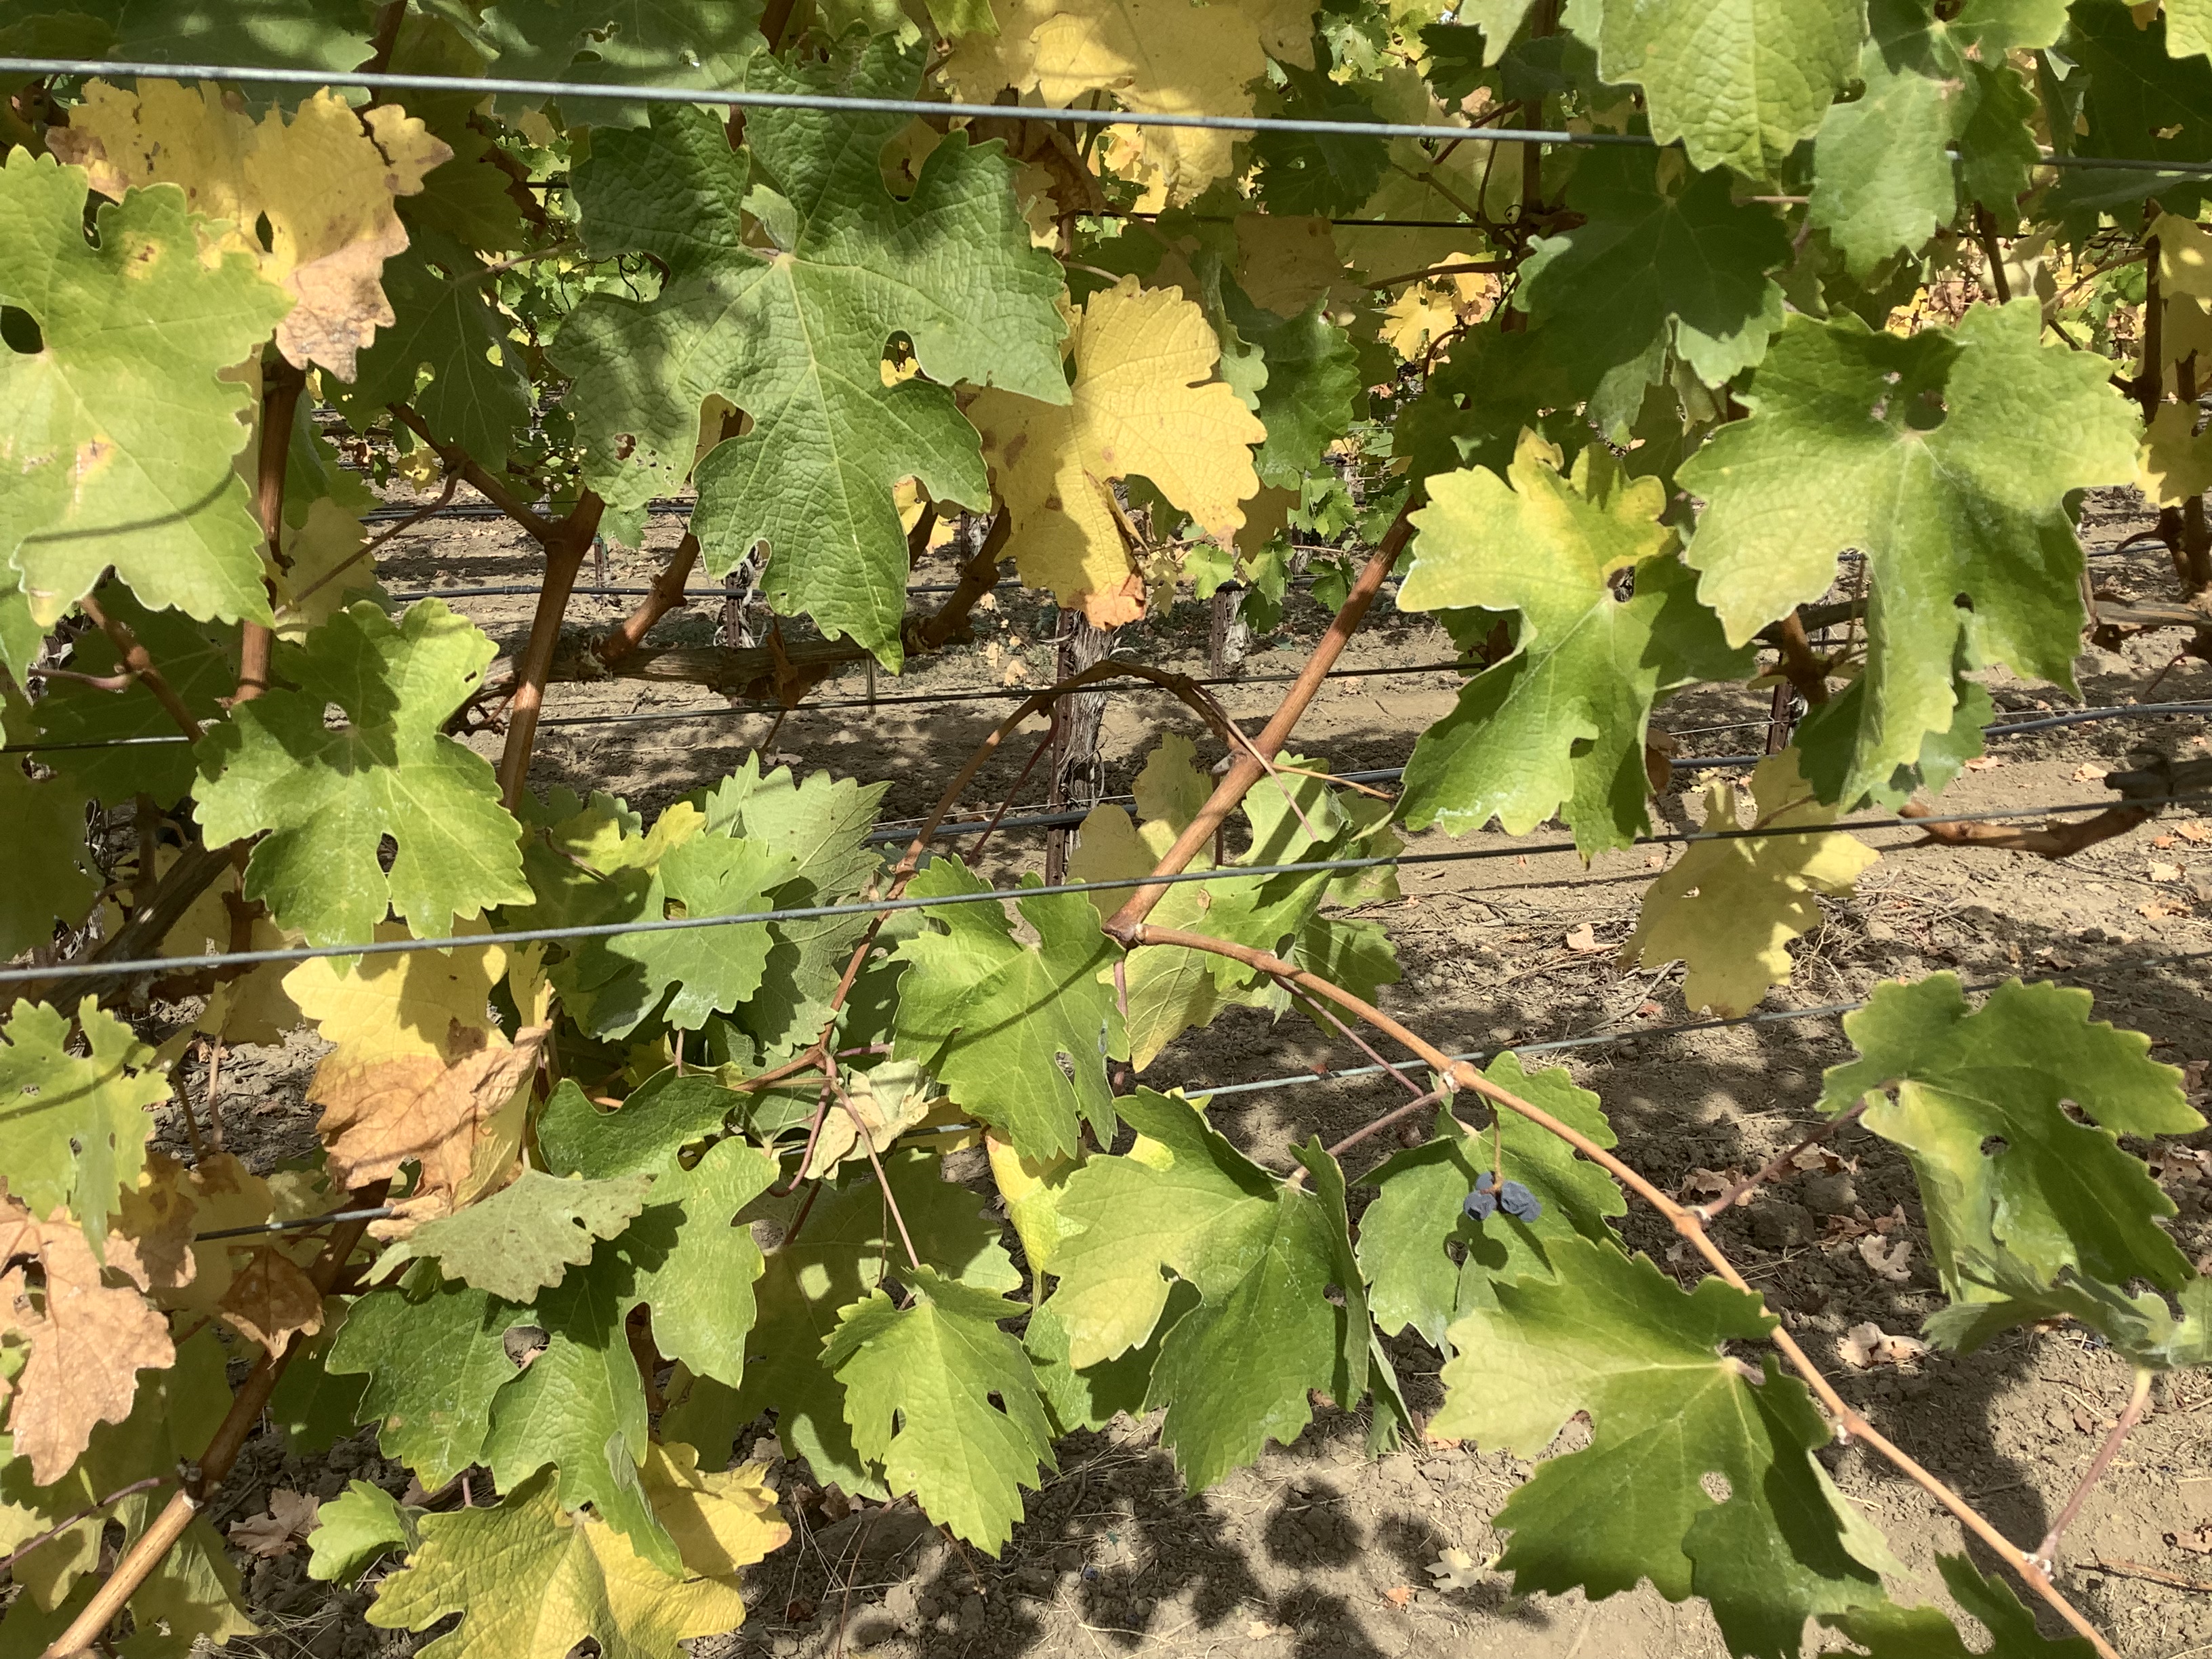
Label: No Virus